Transdev

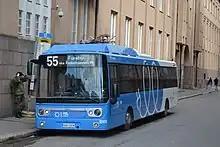
Transdev Linkker 13 LE at Rautatientori in 2017

Between September 2002 and December 2012, Veolia Transdev (and previously Veolia Transport) operated Connex Transport Jersey, with the route network branded as MyBus for some of this period.